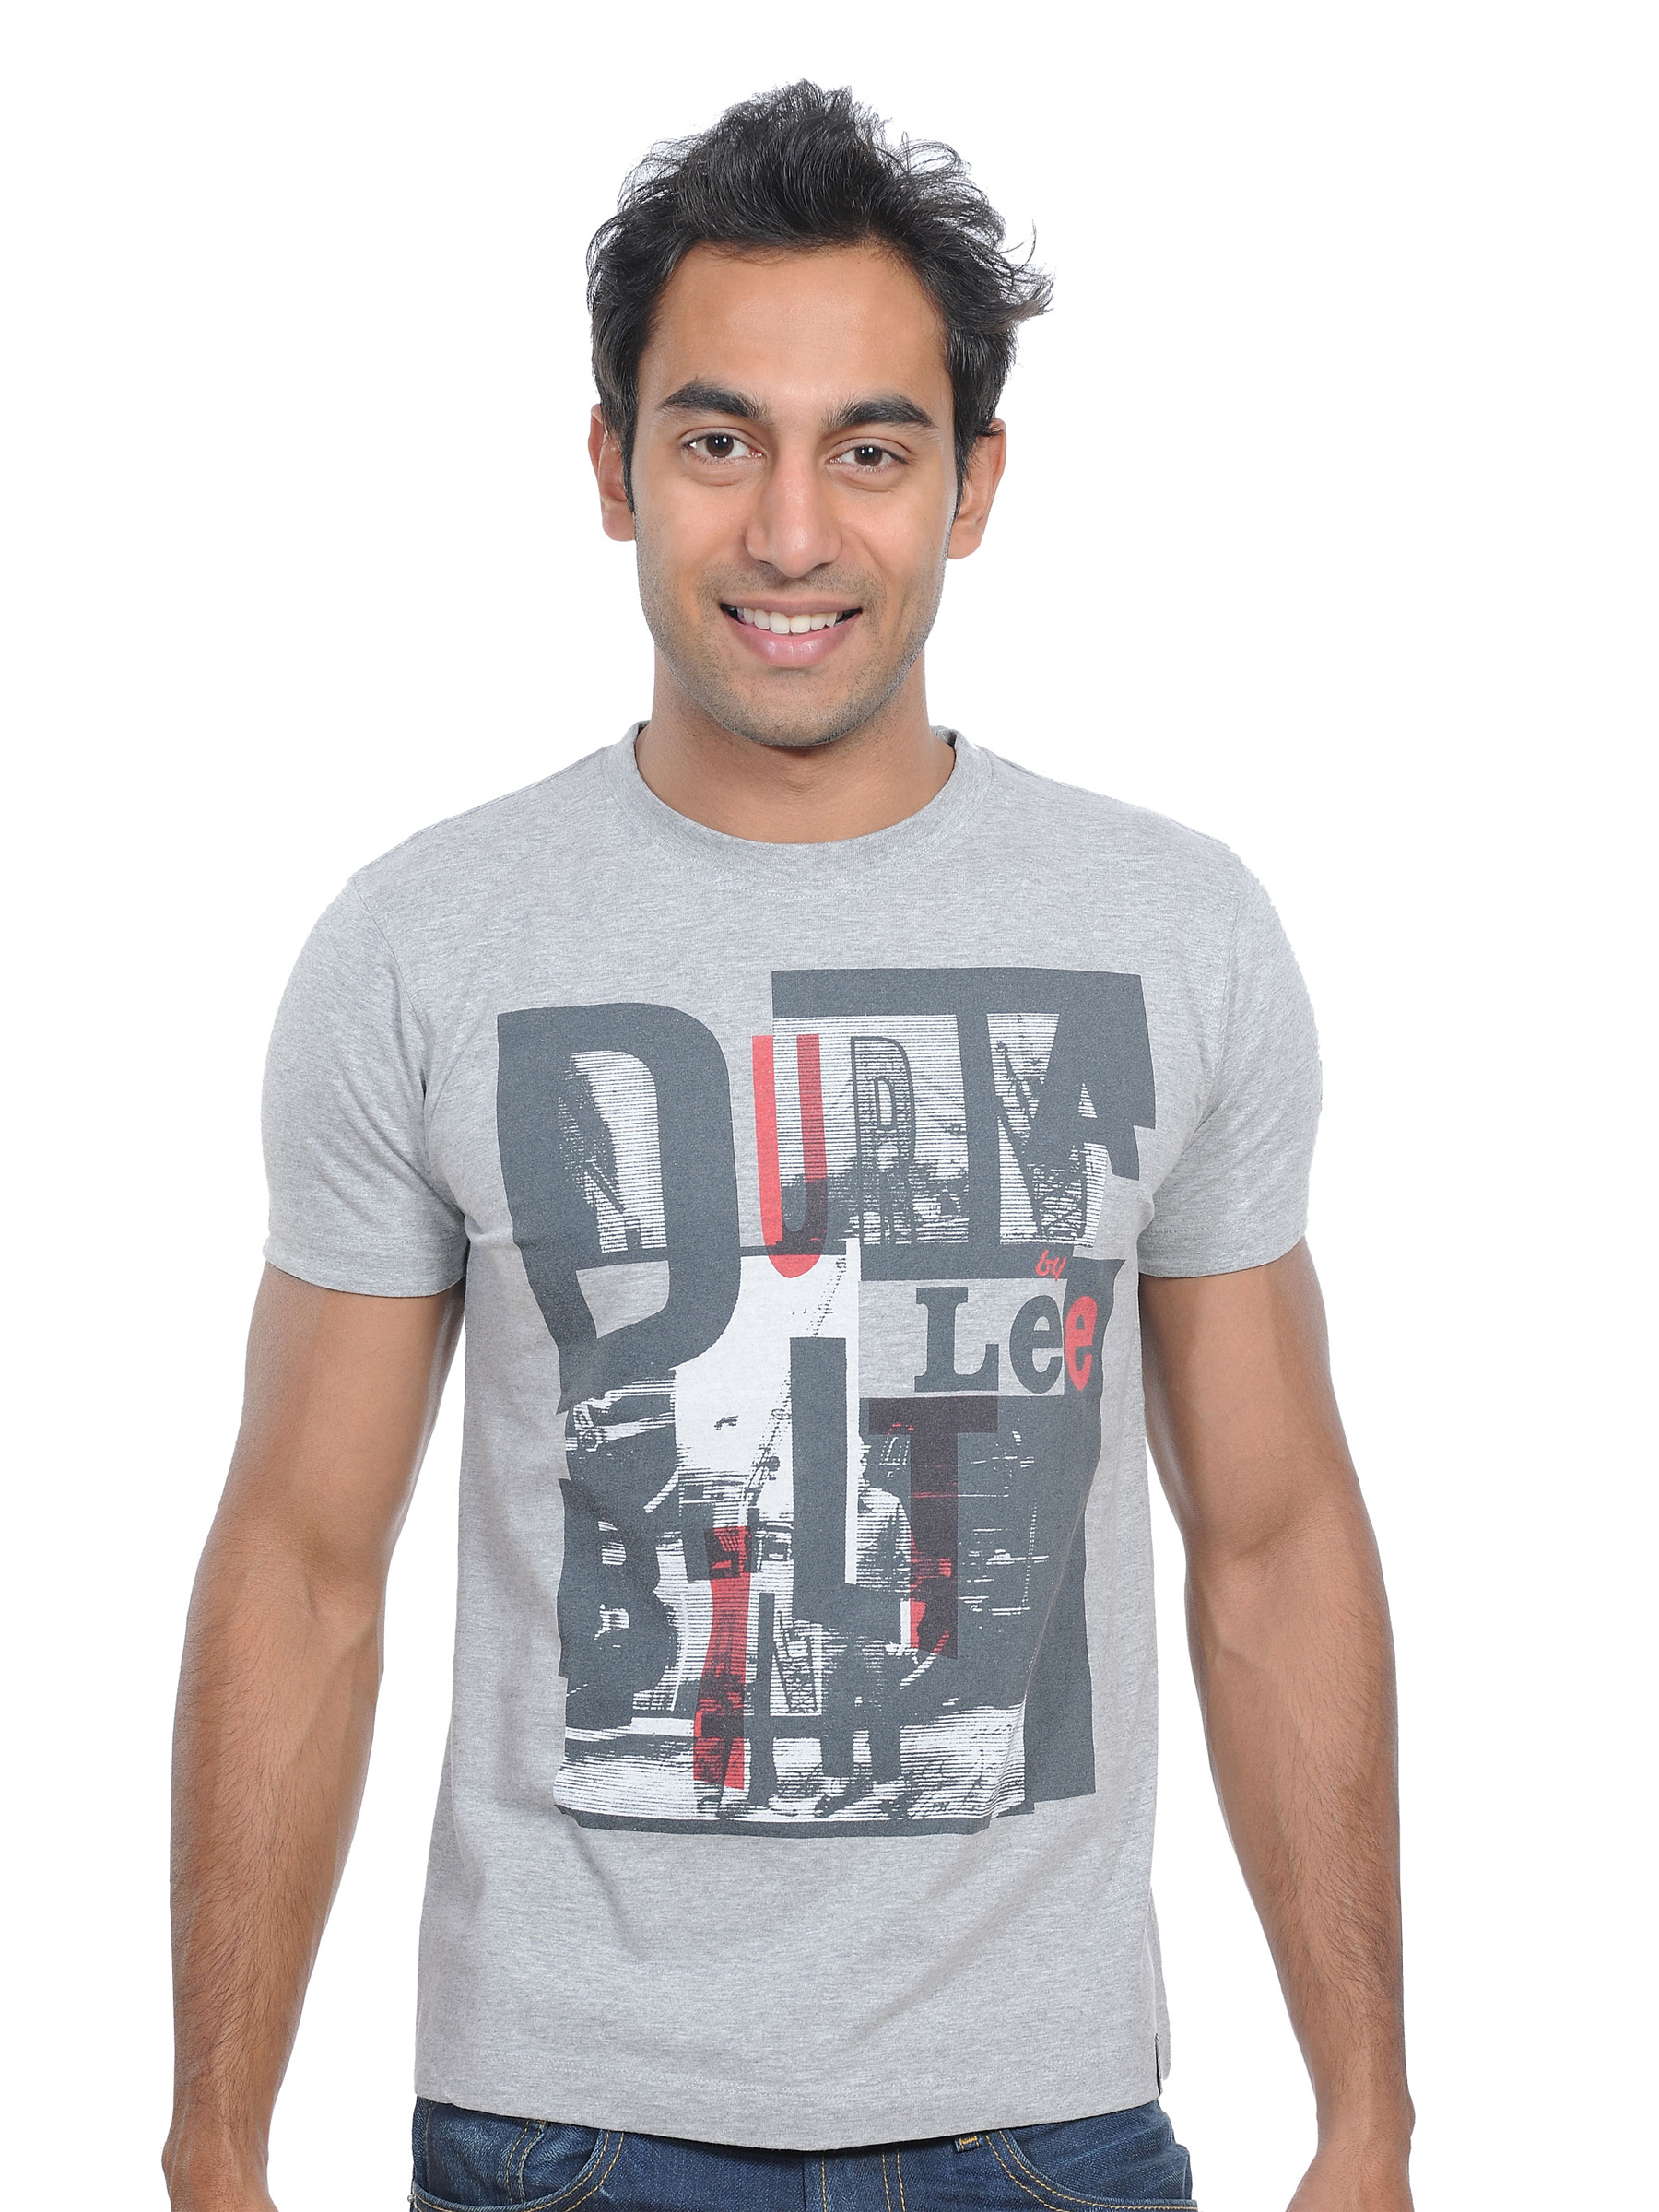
Lee Mens  T-shirt
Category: Apparel / Topwear / Tshirts
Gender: Men
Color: Grey
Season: Winter 2010
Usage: Casual